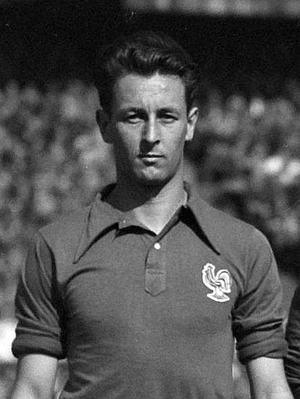
Mustapha Zitouni, né le 19 octobre 1928 à Alger et mort le 5 janvier 2014 à Nice, est un footballeur international français puis algérien, devenu entraîneur.
Robert Jonquet est un footballeur international puis entraîneur français, né le 3 mai 1925 à Paris et mort le 18 décembre 2008 à Reims. Jouant au poste de défenseur, il est considéré comme l'un des meilleurs joueurs à son poste.